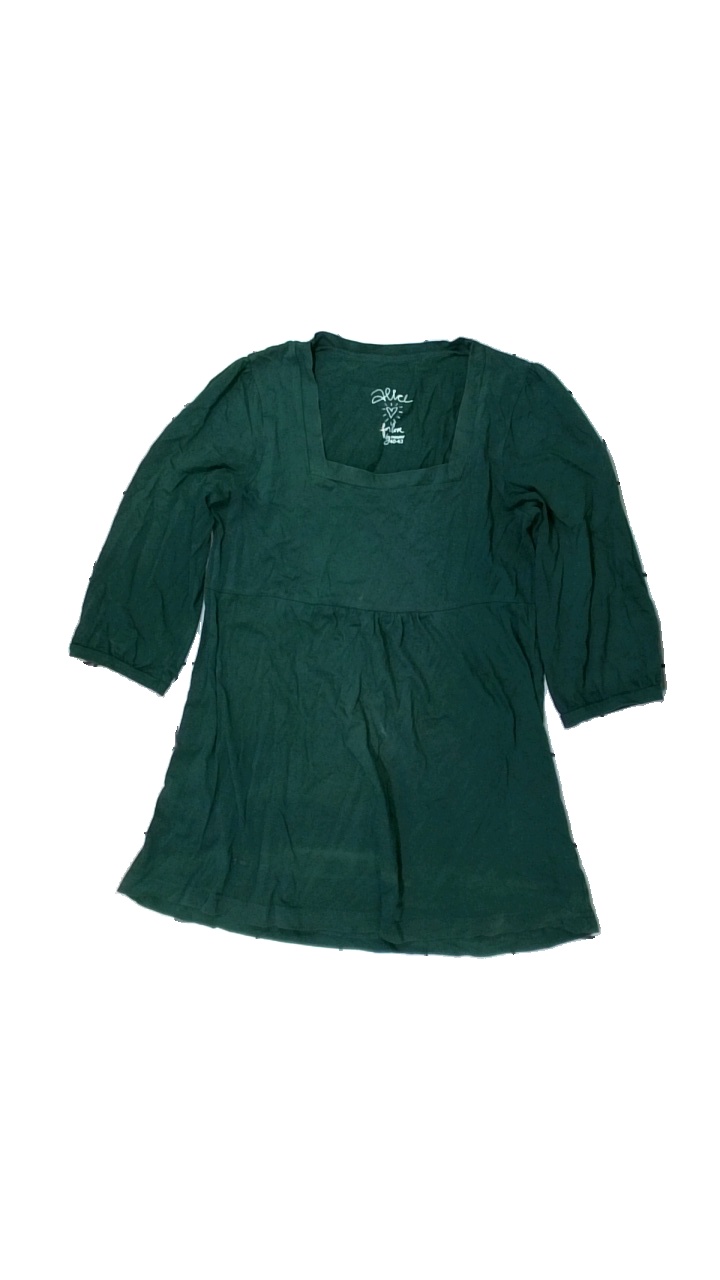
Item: Tunic (Ladies)
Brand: Kappahl
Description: grön tunika med flera fläckar fram
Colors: Green
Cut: Regular
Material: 100% cotton
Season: All
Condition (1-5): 3
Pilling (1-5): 5
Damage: fläckar
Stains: Major
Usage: Export
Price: <50